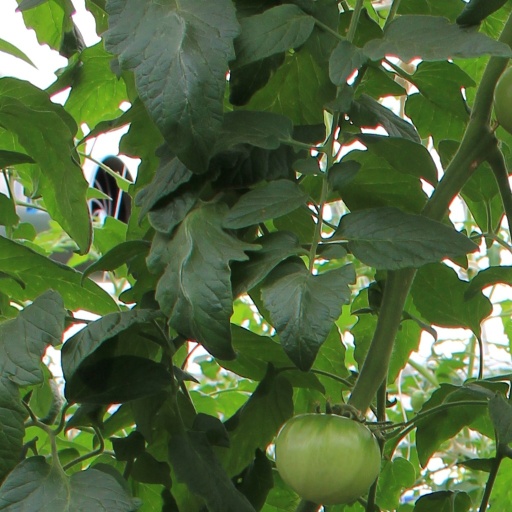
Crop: tomato